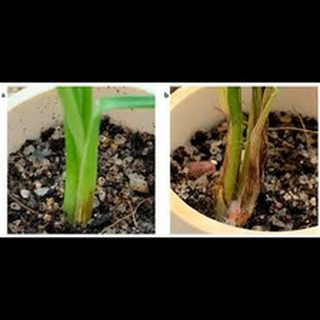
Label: wheat_common_root_rot